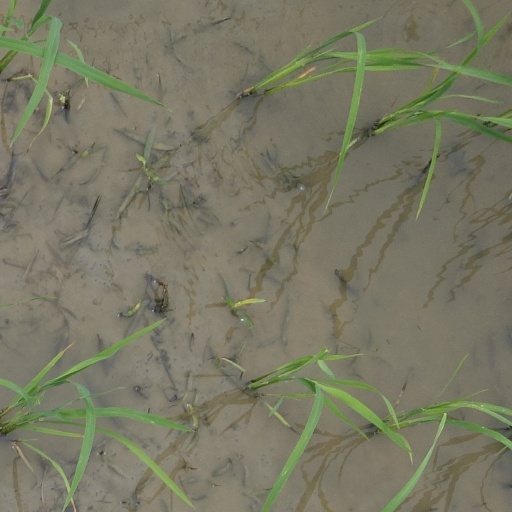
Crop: rice